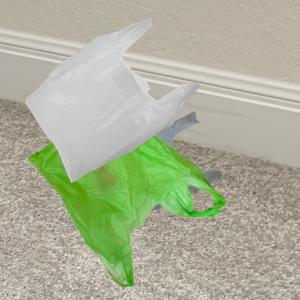
Label: plasticbags